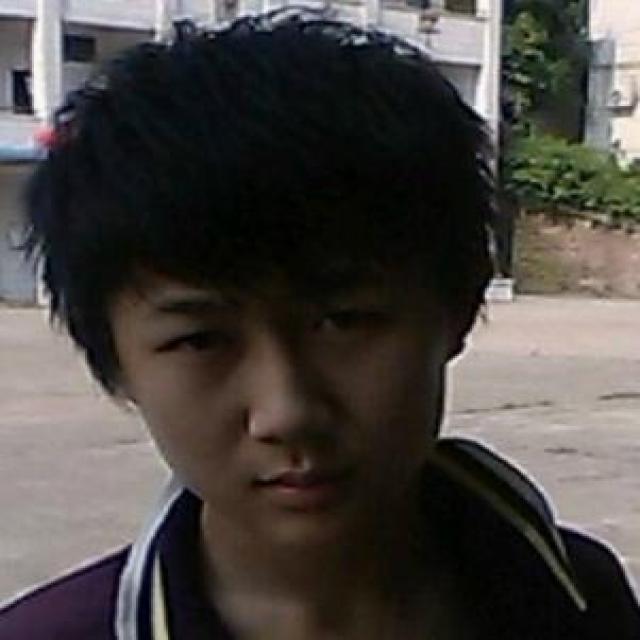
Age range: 13-20